Armando Galarraga

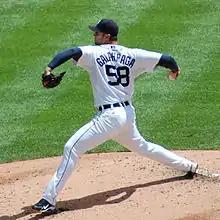
Galarraga pitching in July 2010

In seven innings of work in spring training of 2010, Galarraga allowed nine runs, 14 hits and seven walks. That, coupled with his attitude ("They've seen my stuff; they know what I can do", Galarraga said during his ineffective spring training stint), prompted the Tigers to option him to the Tigers Triple-A affiliate Toledo on March 18, 2010. Galarraga was called up to the Tigers in May 2010 and was put into the starting rotation. He had an ERA of 4.50 as of June 1. Galarraga was optioned to Toledo on July 6, 2010, but Tigers GM Dave Dombrowski has said he would return on July 20 and start against Texas. On July 19, the Tigers recalled Galarraga. On January 18, 2011, Galarraga was designated for assignment by the Tigers.